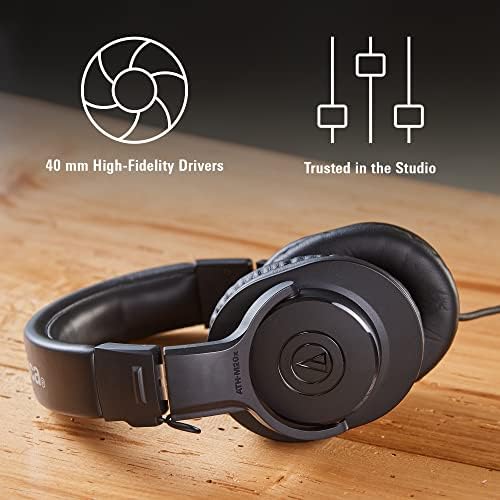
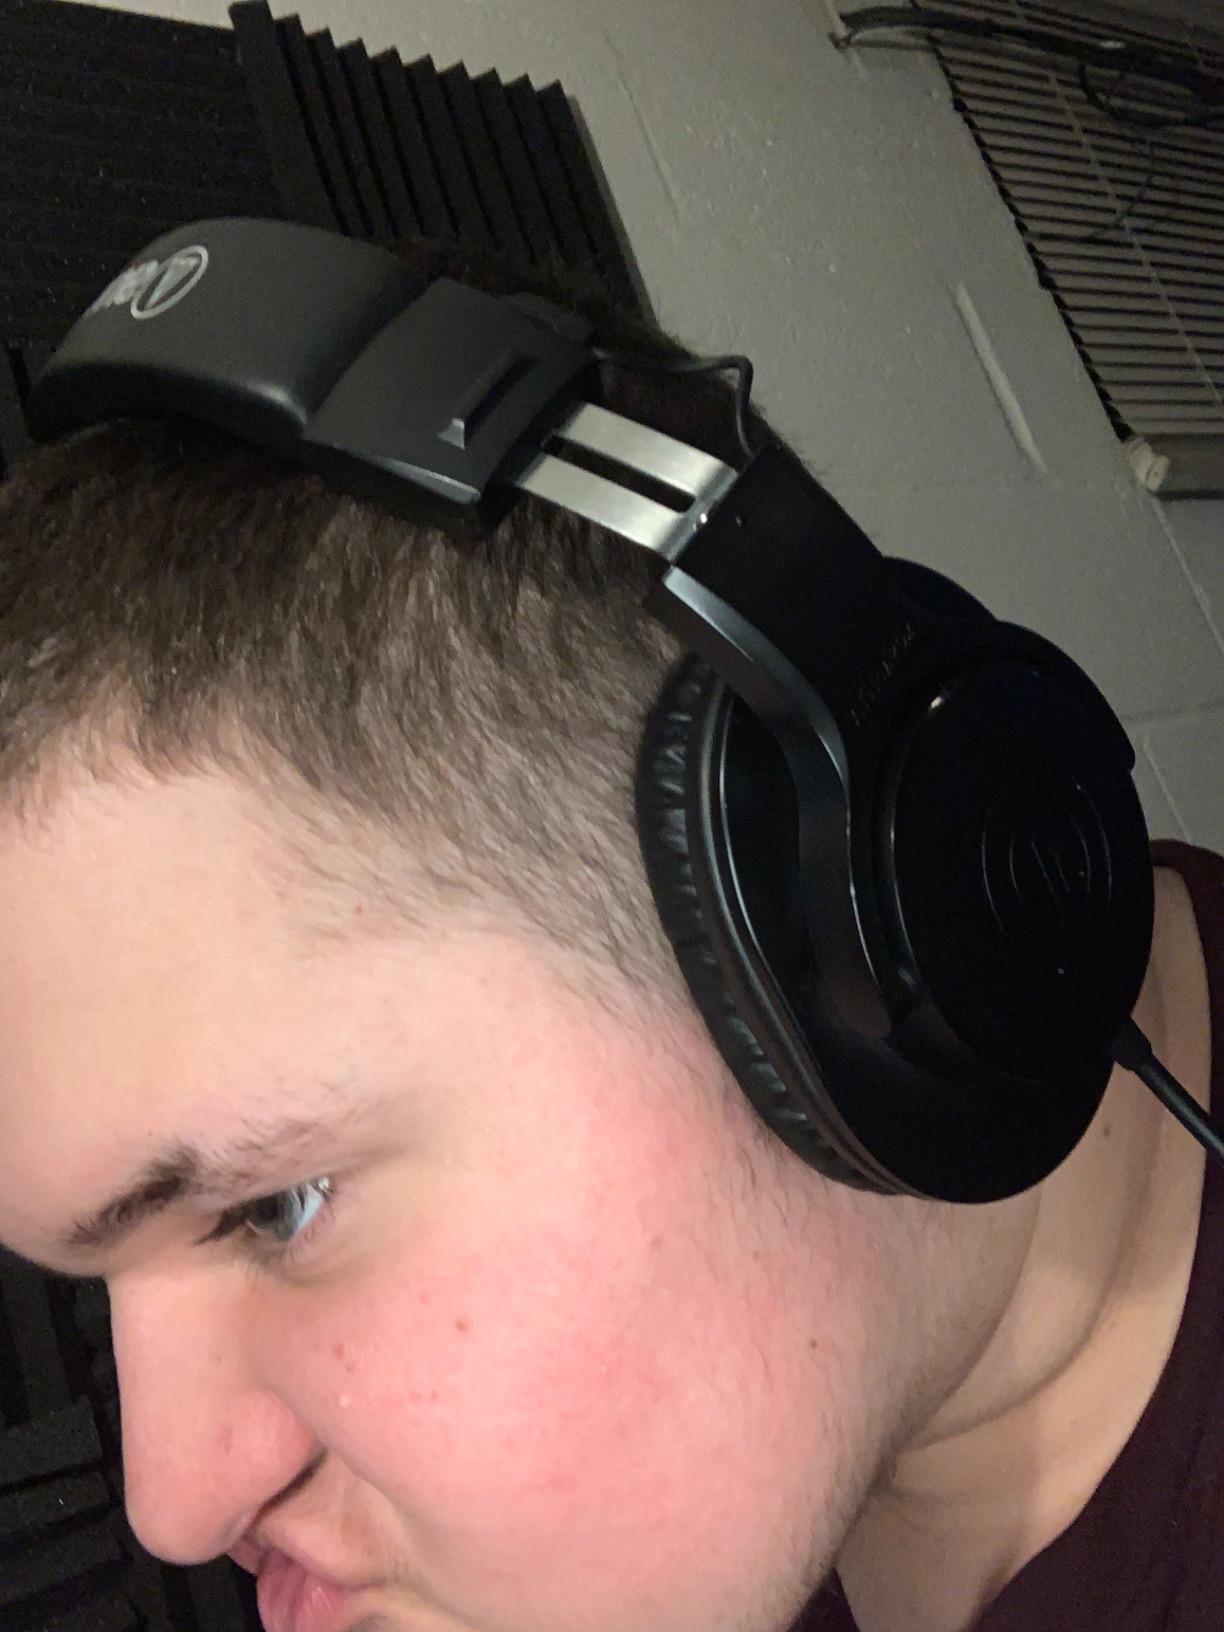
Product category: headphones
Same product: yes